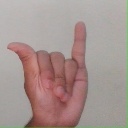
अक्षर: य